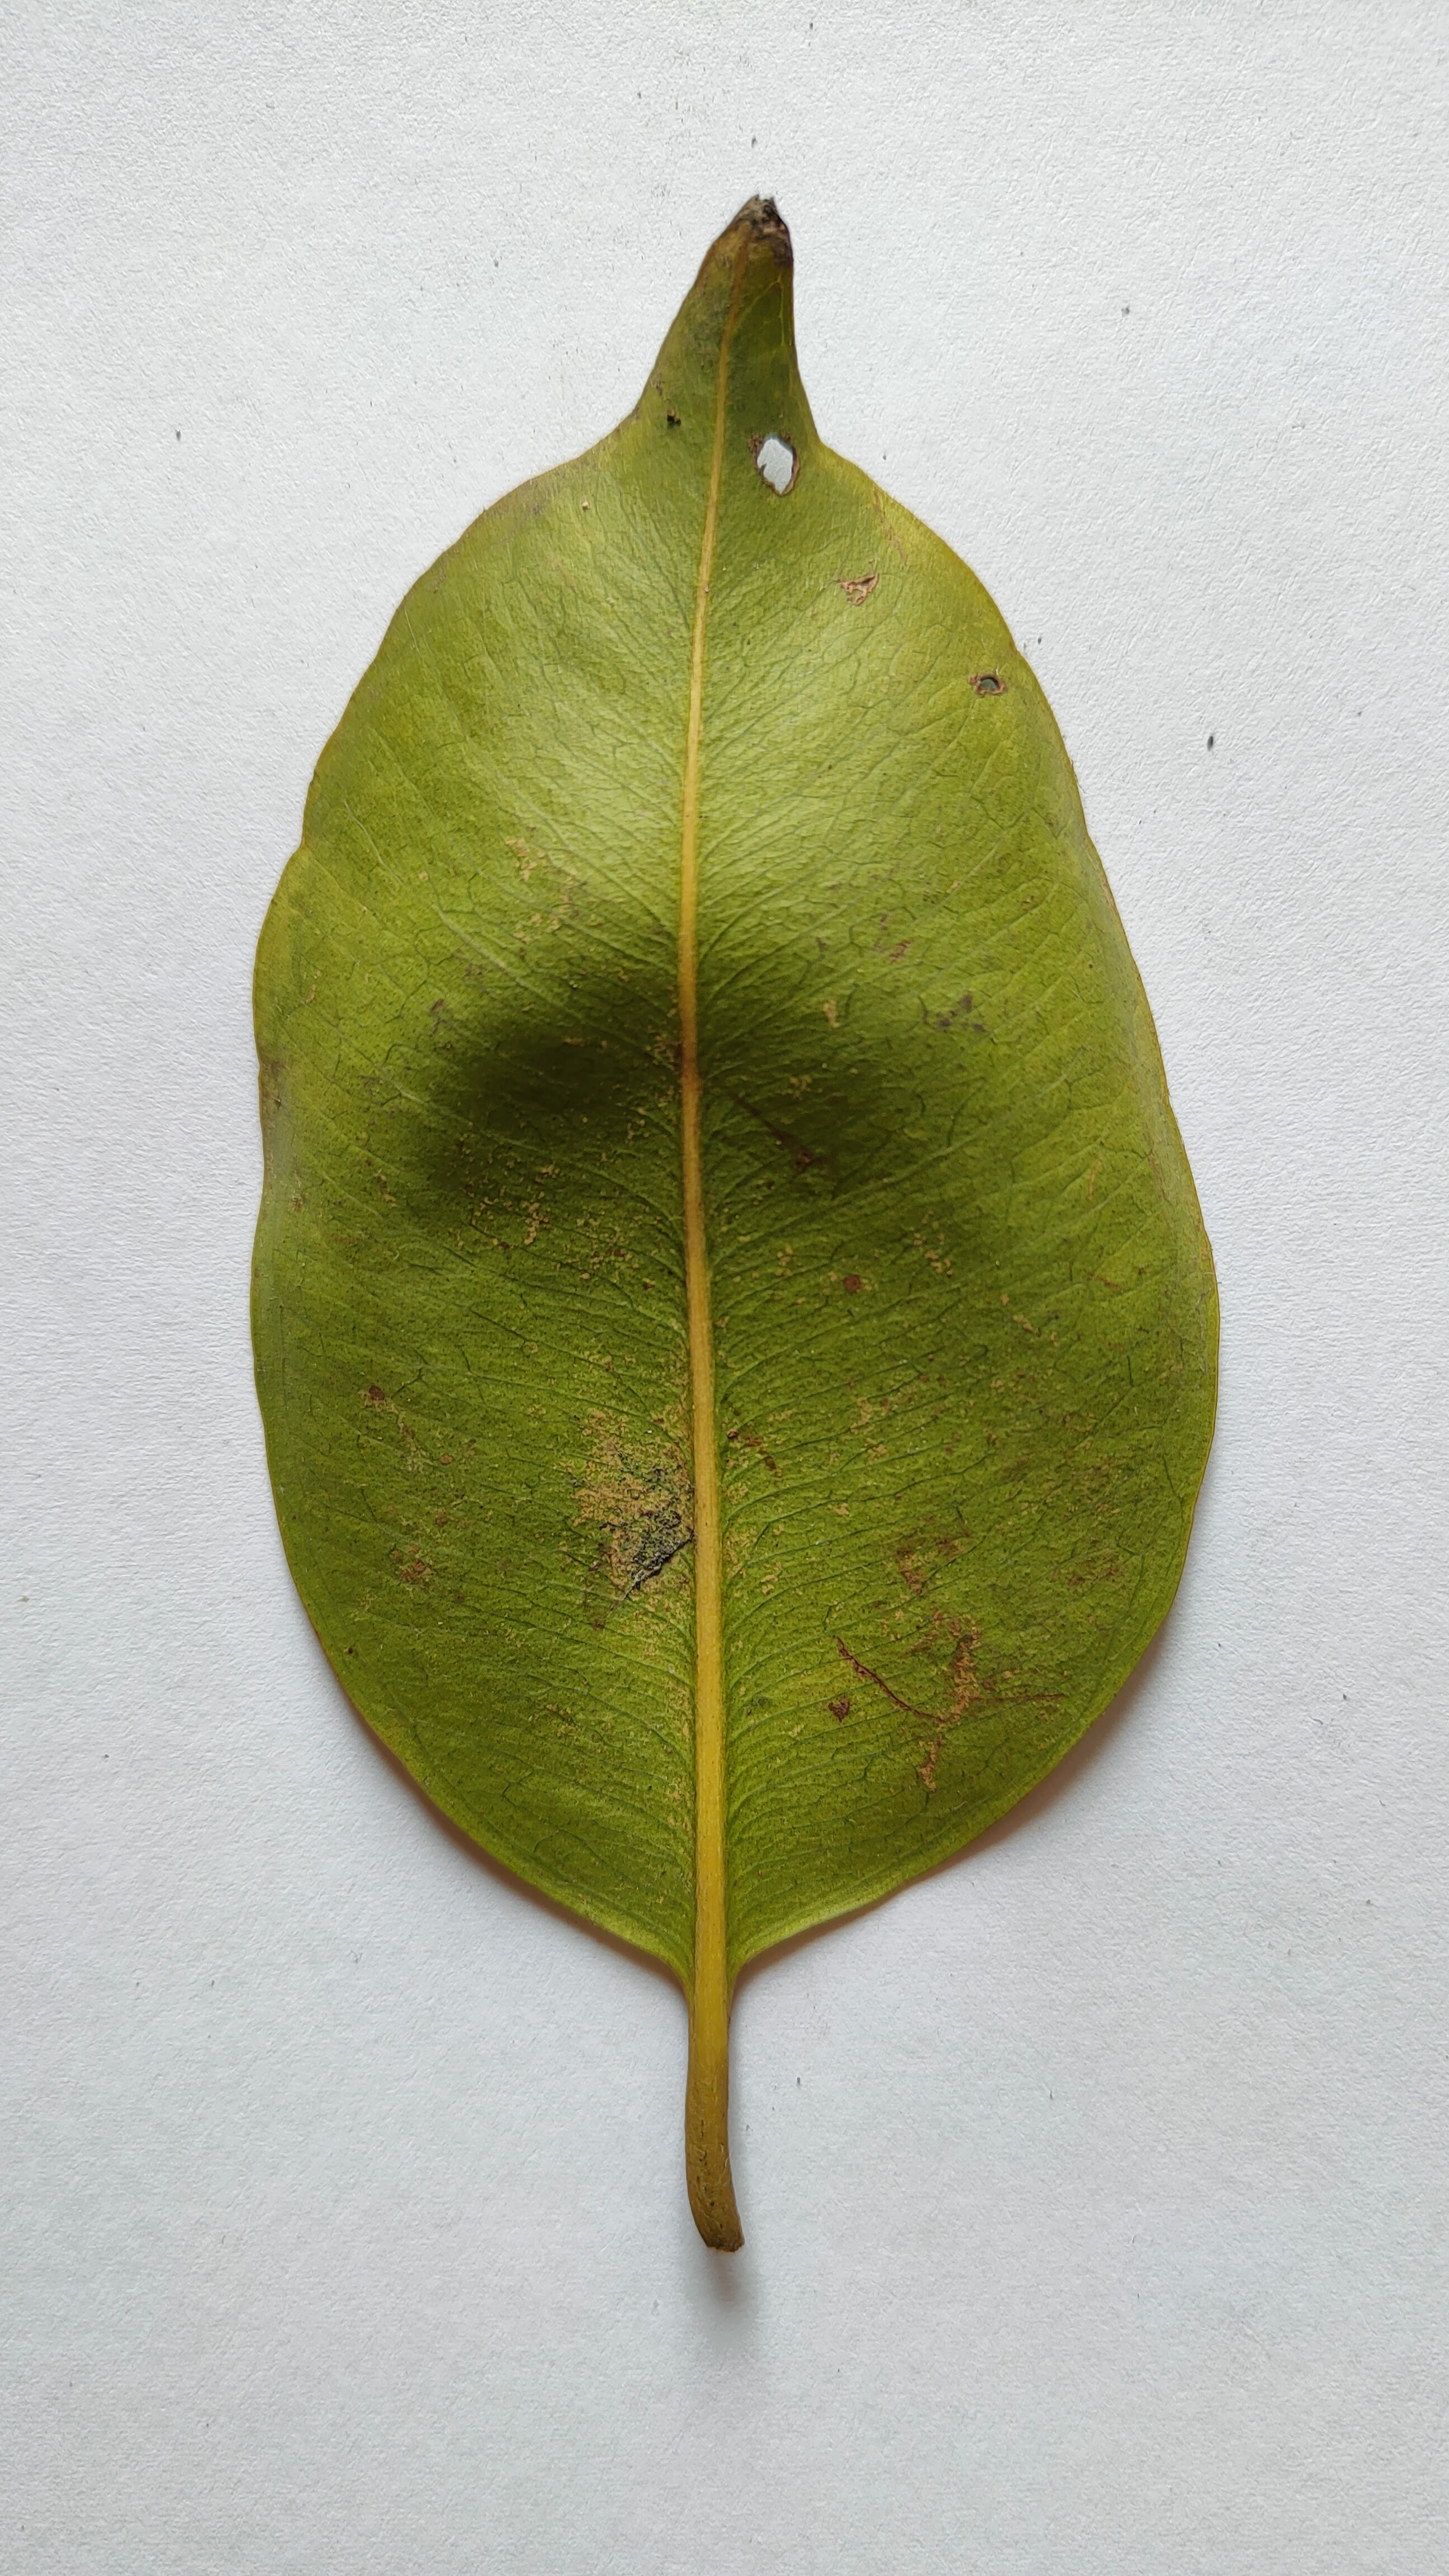
Leaf variety: Black plum